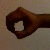
The image shows a hand gesture representing the number 0 in Indian Sign Language.